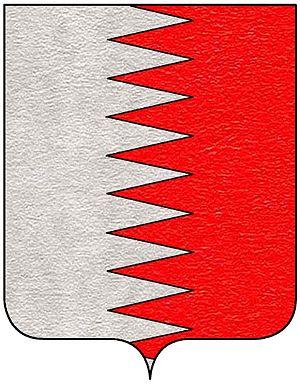
La famille Corbizzi était à l'origine une ancienne famille de Fiesole, qui a déménagé au XIIᵉ siècle à Florence.